Il Postino (opera)

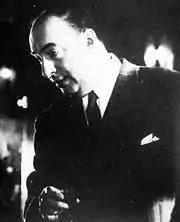
Pablo Neruda in 1951

In writing the libretto, Catán followed the plot of the Michael Radford's Italian film "Il Postino" (and its attendant anachronisms) quite faithfully, but he also used Antonio Skármeta's 1985 novel "Ardiente paciencia" (on which the film had been based) to develop the characterization of Pablo Neruda. The actor Massimo Troisi, who played the title role in the film and died shortly after it was completed, owned the rights to the screenplay and had willed them to his five siblings. Once Catán had decided on the "Postino" project, he visited each of them personally to secure the adaptation rights rather than relying on lawyers. According to Catán's son, he had almost completely formulated the characterisations of the principal singers before he began the actual composition, and the libretto manuscripts contained relatively few revisions.